2/5th Battalion (Australia)

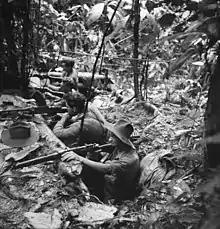
Soldiers in slouch hats occupy a defensive position in a jungle clearing

The battalion departed the Middle East on 10 March 1942 aboard the troopship SS "Otranto"; however, on the voyage back to Australia the 16th and 17th Brigades were disembarked in Ceylon, due to fears of a Japanese attack. For nearly four months they were stationed on the island, initially in Galle, around the fort, and then later around the bay, where observation posts and section defensive positions were established. Throughout April and May, the 2/5th Battalion endured heavy rains but nevertheless undertook a series of exercises and training. In early July, the battalion finally received orders to return to Australia and, after being relieved at the Galle Fort by the 3rd Battalion, 8th Gurkhas, was transported to Colombo to embark upon the "Athlone Castle". On 4 August 1942, the battalion arrived in Melbourne, having been away for over two years.